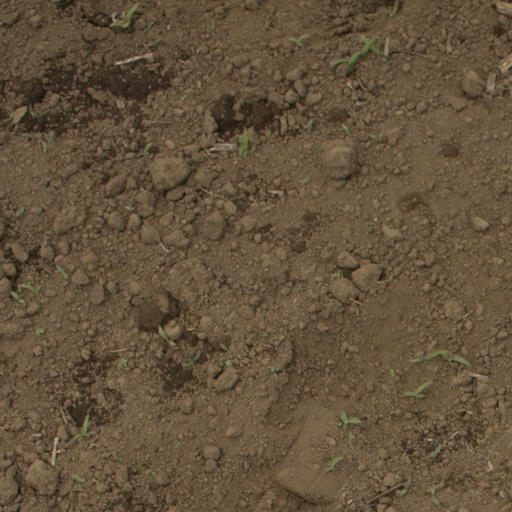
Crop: Jerusalem artichoke